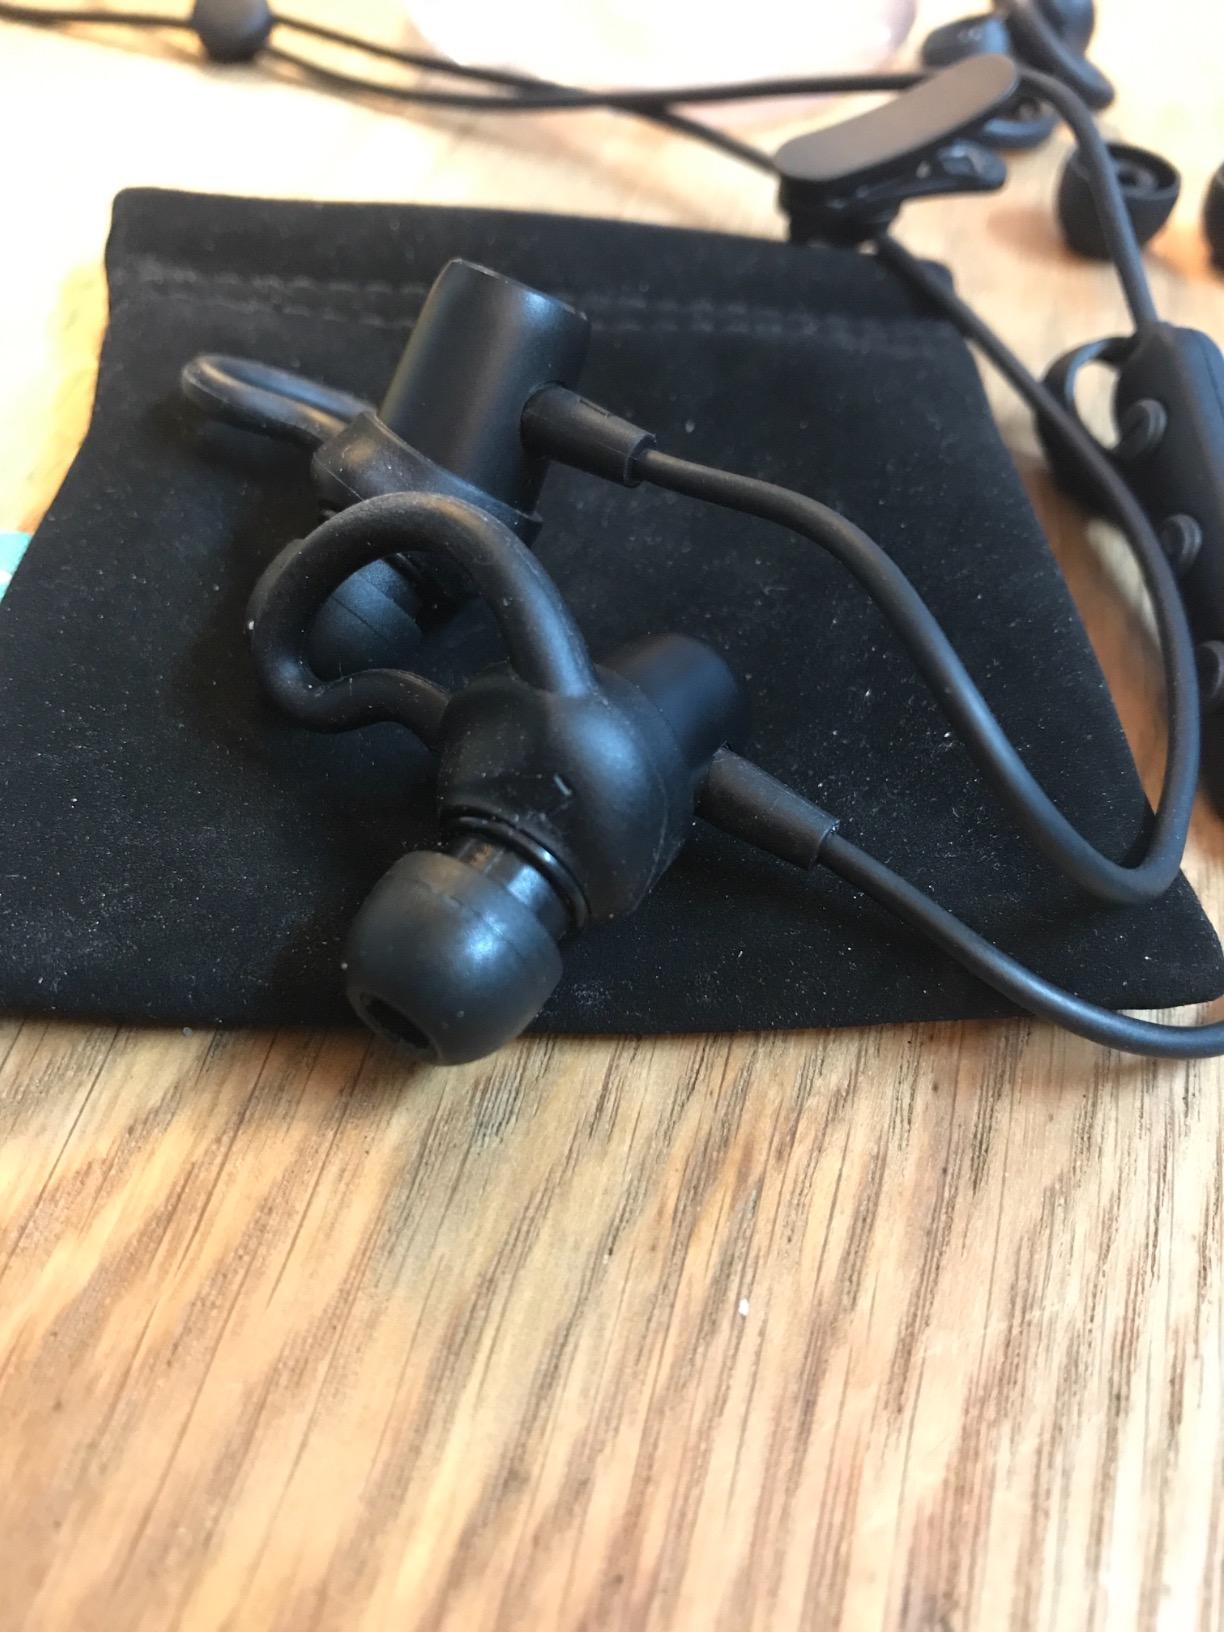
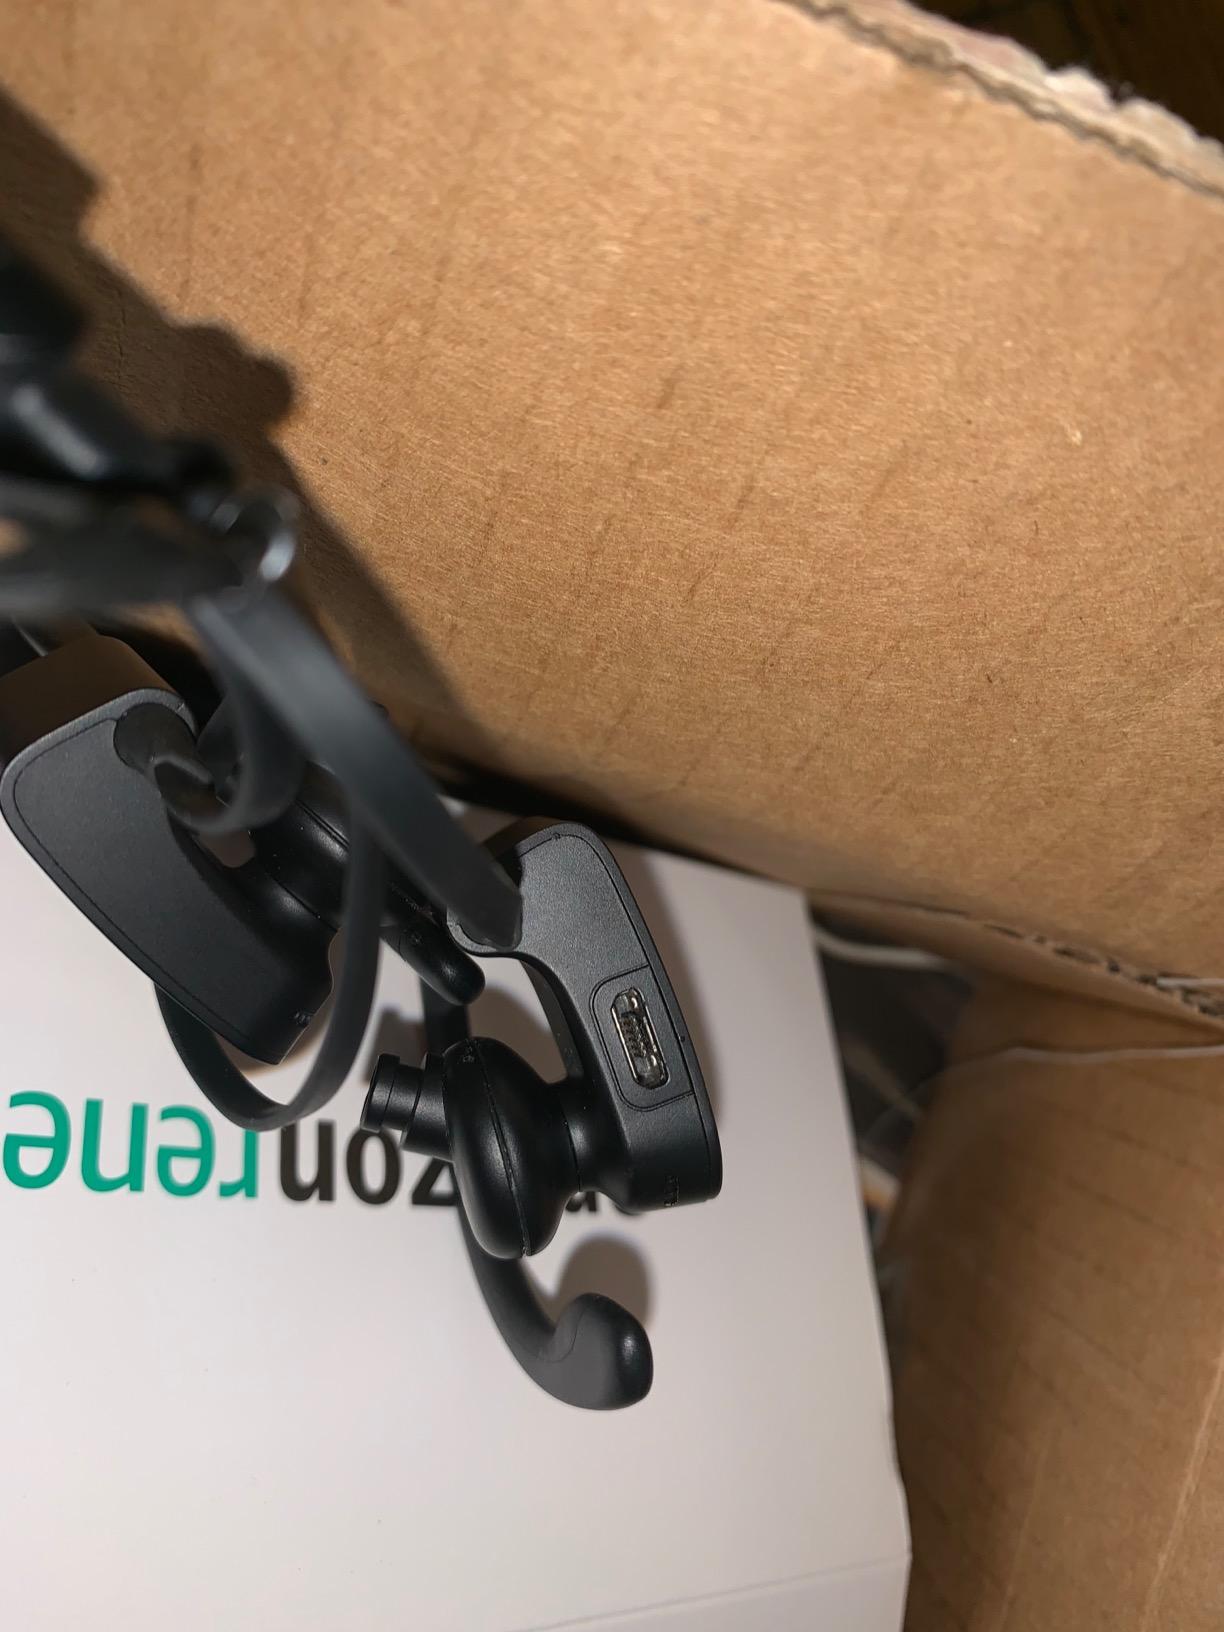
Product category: headphones
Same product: no